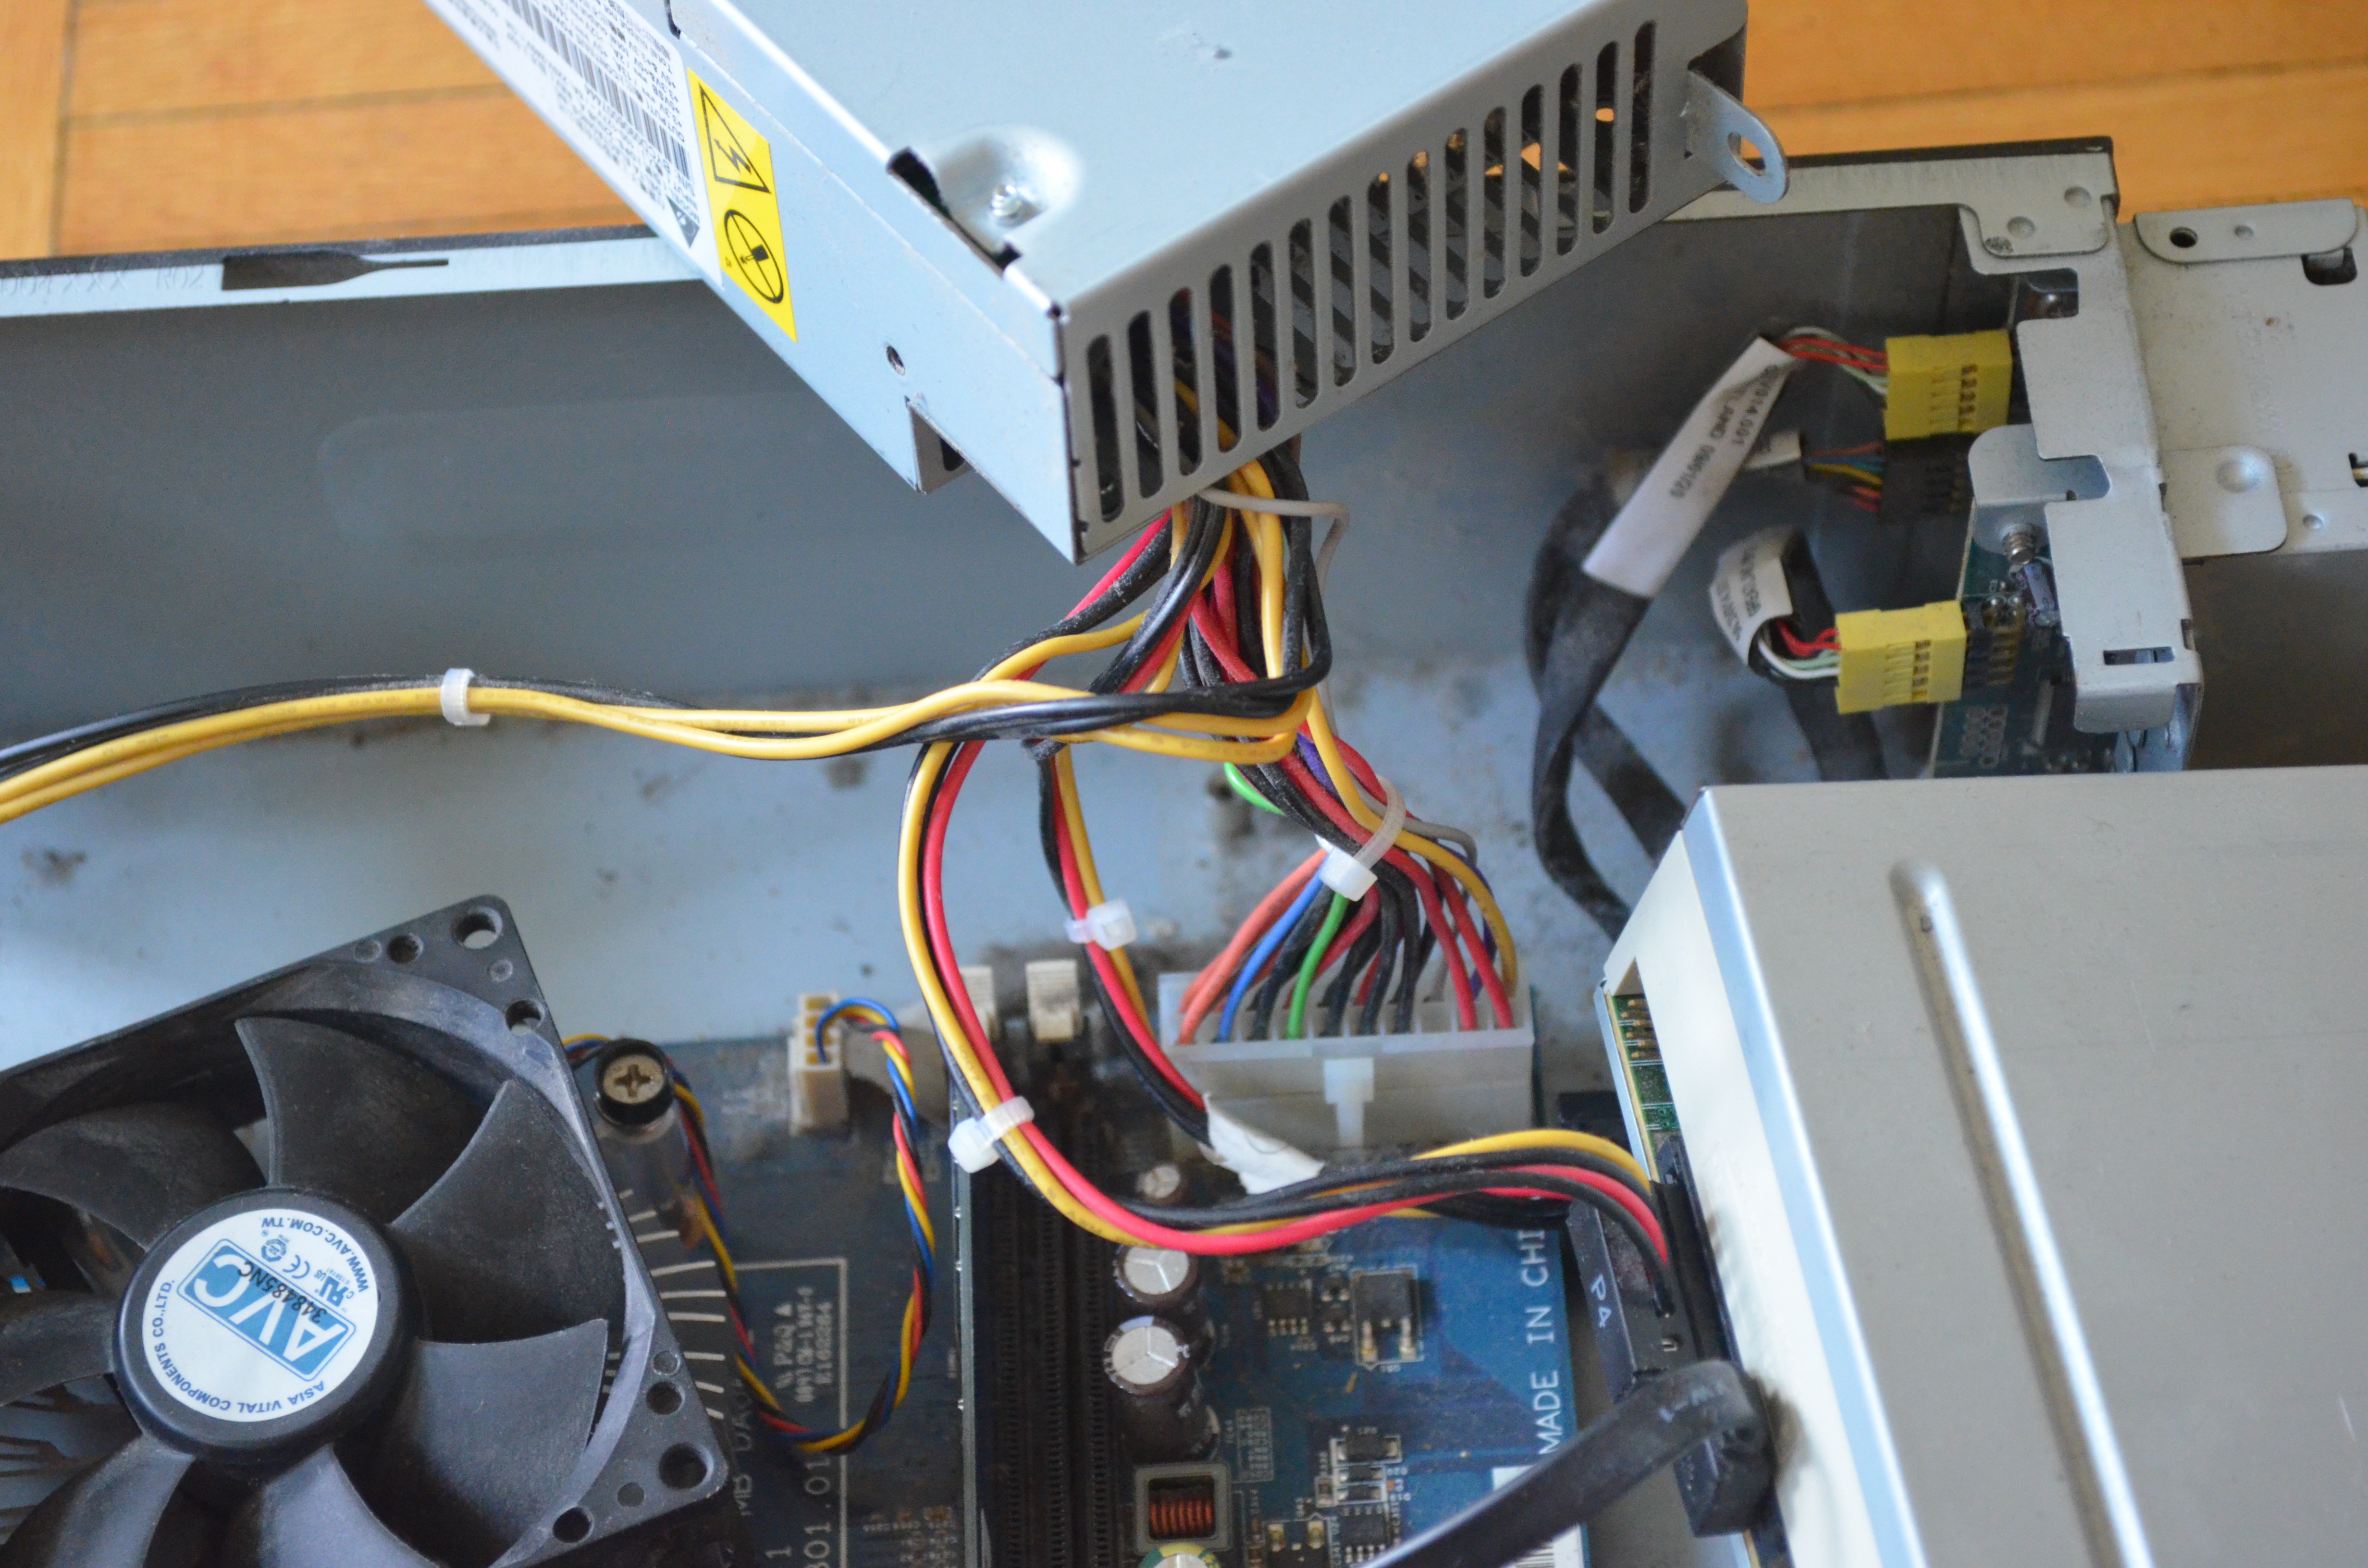
technology, vehicle, machine, fan, device, tech, power, battery, wires, connections, unplugged, electrical wiring, personal computer hardware, disconnect